Schweizer SGS 1-36 Sprite

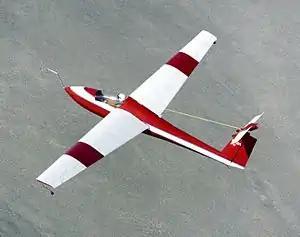
A SGS 1-36 being used for deep stall research by NASA over the Mojave Desert in 1983

The Schweizer SGS 1-36 Sprite is a United States, single-seat, mid-wing glider built by Schweizer Aircraft of Elmira, New York.